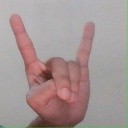
अक्षर: श